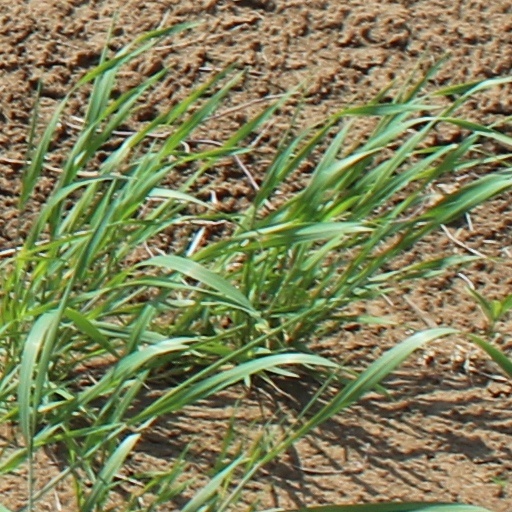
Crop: wheat